Palm, Inc.

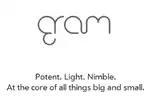

Following the resignation of Apotheker and his replacement by Meg Whitman, it was announced in December 2011 that an open source version of much of WebOS would be created. Shortly afterward, Jon Rubinstein, along with a number of other senior Palm staff members, began to leave HP. On 15 August 2012, it was revealed that HP had re-organized the remaining WebOS team as a unit known as "Gram", made up of the remaining components of Palm. In February 2013, HP announced that it had sold the WebOS team, along with a license to the WebOS source code, documentation, and underlying patents, to LG Electronics. LG planned to primarily use the WebOS platform for its smart TV products, rather than on mobile devices, but did not rule out the possibility.